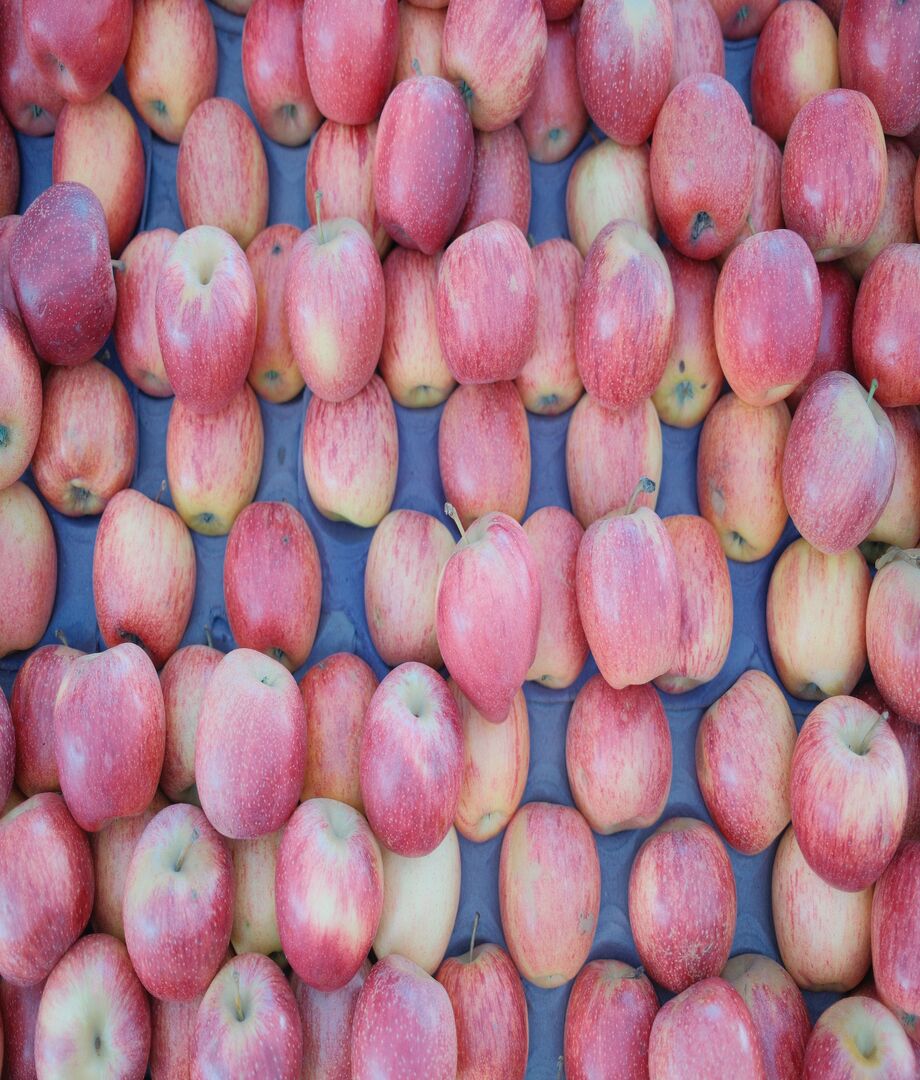
Label: apple